Foreign relations of Ethiopia

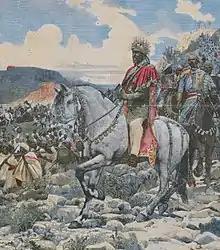
Menelik II at the Battle of Adwa

Emperor Tewodros II reinstated the imperial power and foreign relations. His connection of Queen Victoria and other European leaders unfavorable when he sent unresponsive letter to the Queen, eventually leading to brief war with the British Empire. The British sent 13,000 soldiers, 26,000 men for logistical support and 40,000 animals including war elephants from India during their expedition, resulting in Tewodros suicide at Magdala in 1868. Not only modernized the empire, but he also paved the way of coherence the succession for subsequent emperors. Ethiopia was briefly isolated from world power in the post-Zemene Mesafint period; Emperor Yohannes IV faced Egyptian invasion as they laid linkage of Suez Canal to Massawa, and opening road between Addi Quala and Gundet used to penetrate the Ethiopian Empire. Yohannes IV on other side was reluctant to improve the road from the Ethiopian Highland to the coast of Red Sea. According to British assistant John Kirkham, he "preferred to keep his money hoarded up". Likewise, German traveller Gerhard Rohlfs asserted that he wanted to build churches rather than roads. Road working, on the sides, was completed by Swedish missionaries at Monkulu. British traveller Augustus B. Wylde supposed that Abyssinians were "in fear of foreign invasion" where lastly commented "I suppose they are right".